List of birds of Pakistan

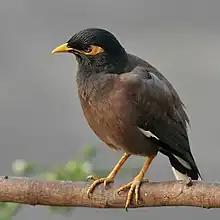
Common myna

Leaf warblers are a family of small insectivorous birds found mostly in Eurasia and ranging into Wallacea and Africa. The species are of various sizes, often green-plumaged above and yellow below, or more subdued with greyish-green to greyish-brown colours.